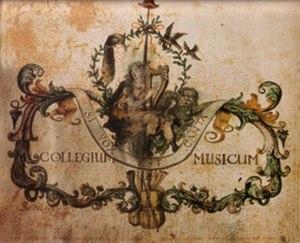
Aux Provinces-Unies et aux Pays-Bas, le Collegium musicum est une société de musique réunissant des musiciens amateurs sous la direction d'un musicien de profession. De telles sociétés existaient aussi dans les pays de langue allemande. Le présent article ne traite que des sociétés de musique des Provinces-Unies et des Pays-Bas.